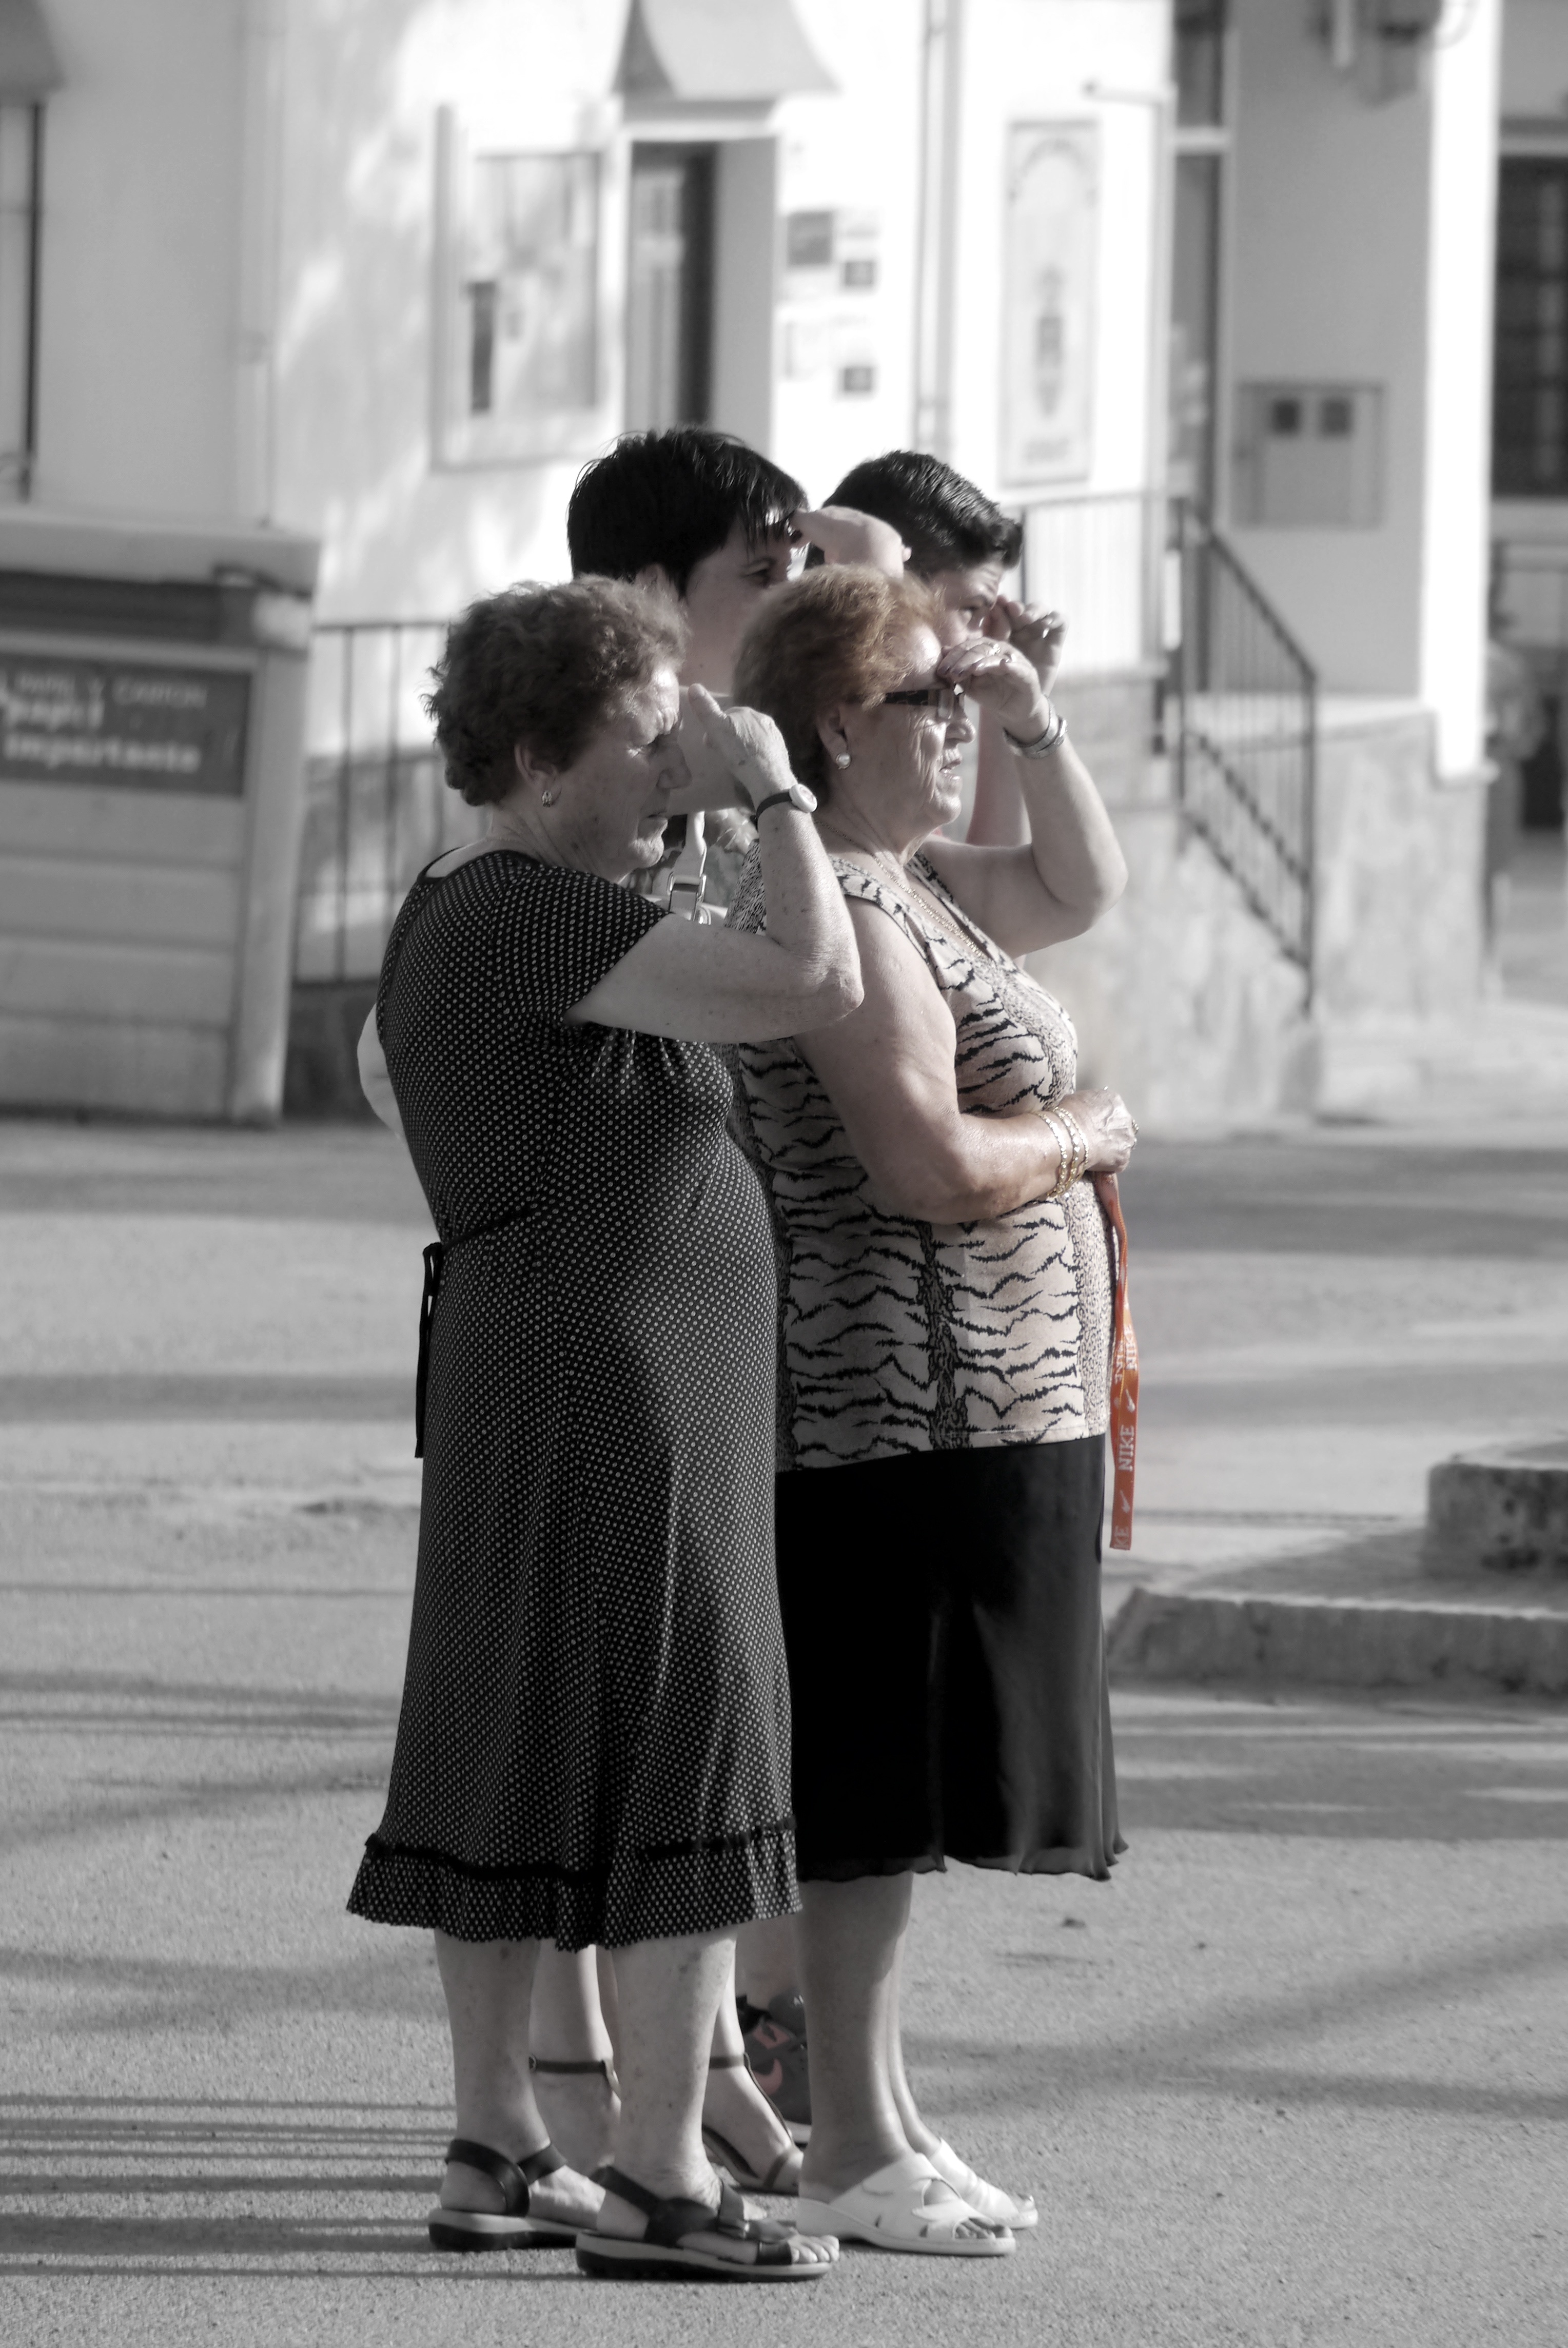
person, black and white, woman, village, romance, monochrome, bride, ceremony, dress, photograph, observation, emotion, interaction, monochrome photography, older women